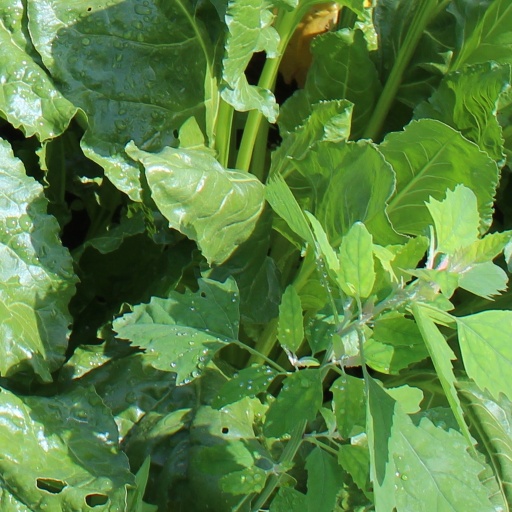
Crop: sugar beet